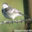
Label: bird